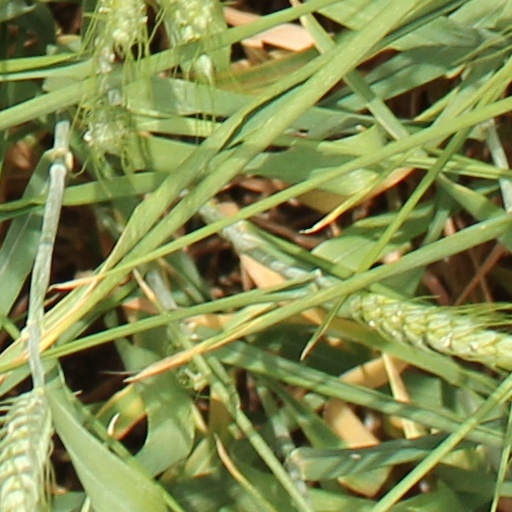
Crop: wheat